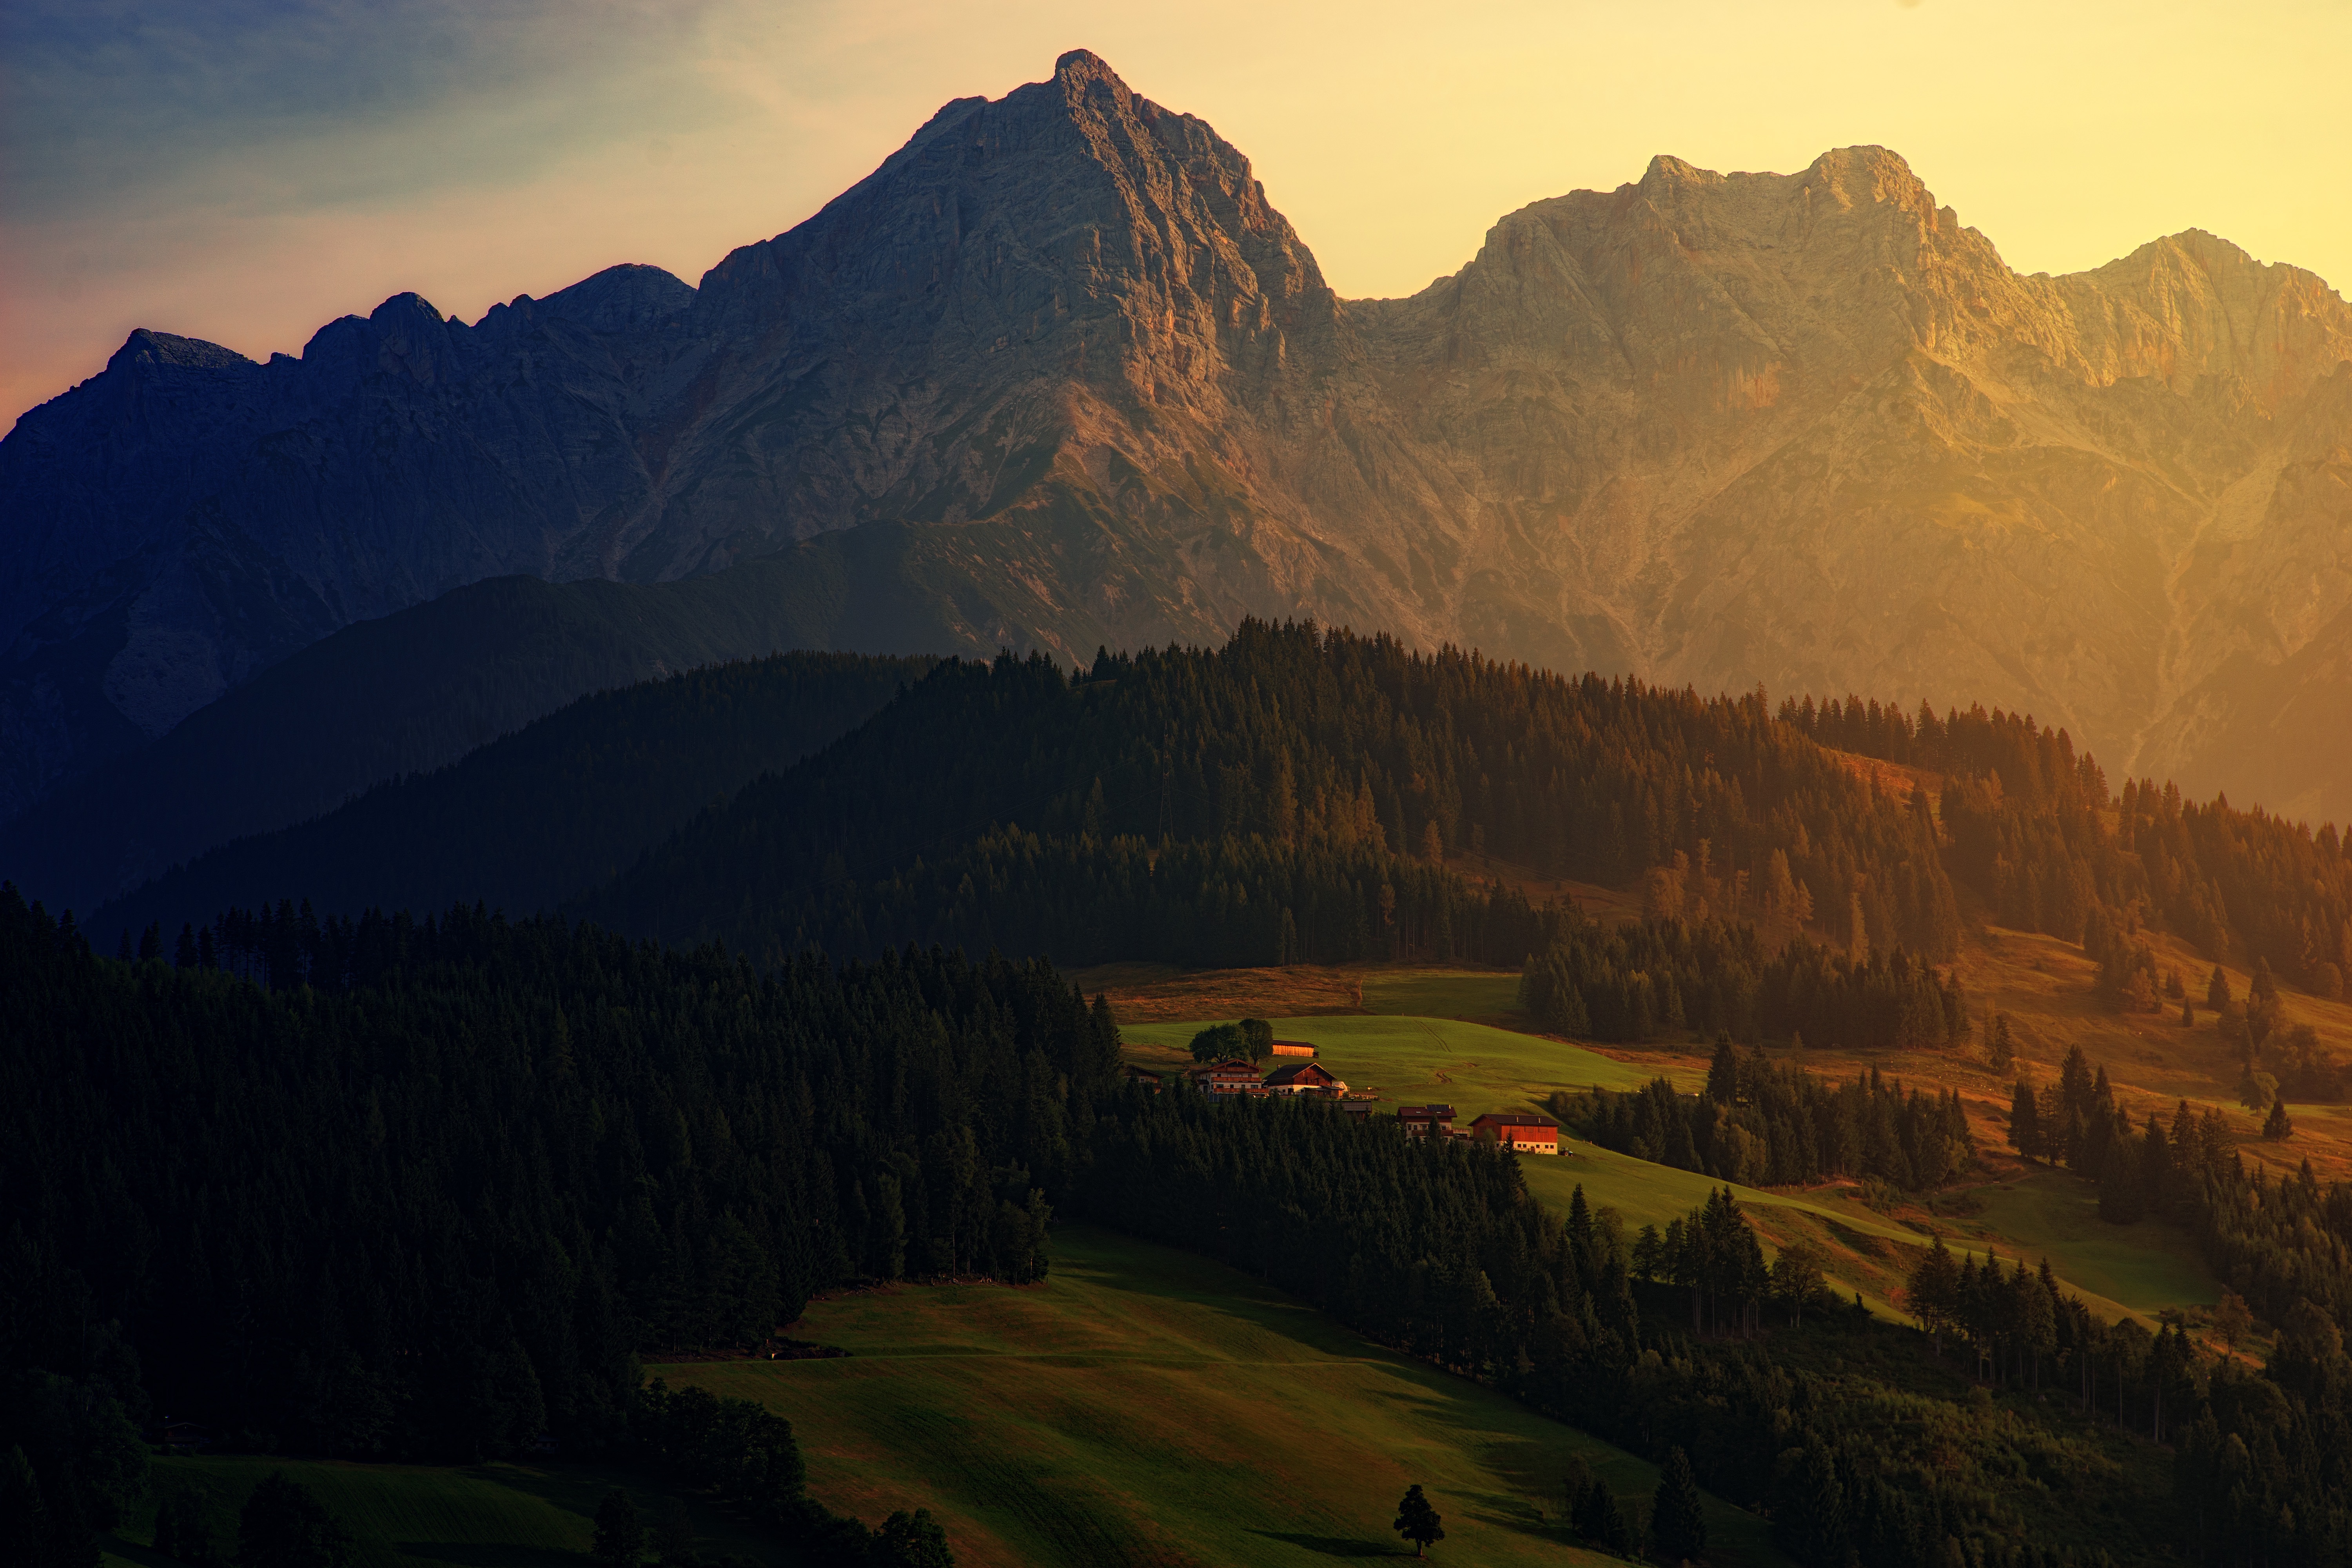
landscape, nature, wilderness, mountain, sunrise, sunset, mist, night, sunlight, morning, hill, dawn, valley, mountain range, dusk, evening, autumn, terrain, alps, plateau, landform, geographical feature, atmospheric phenomenon, mountainous landforms